Chaires School

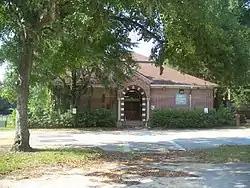
Old Chaires School, built 1929 (Little Chaires)

Chaires Elementary School, formerly The Chaires School, is an elementary school located in the unincorporated community of Chaires, Florida, in eastern Leon County. Under the name Station One School, it appeared in Leon County School Board minutes in the 1870s. At that time, it served grades 1–10. It was racially segregated and served only white students.